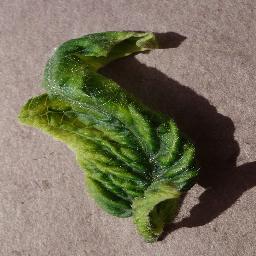
Label: Tomato___Tomato_Yellow_Leaf_Curl_Virus